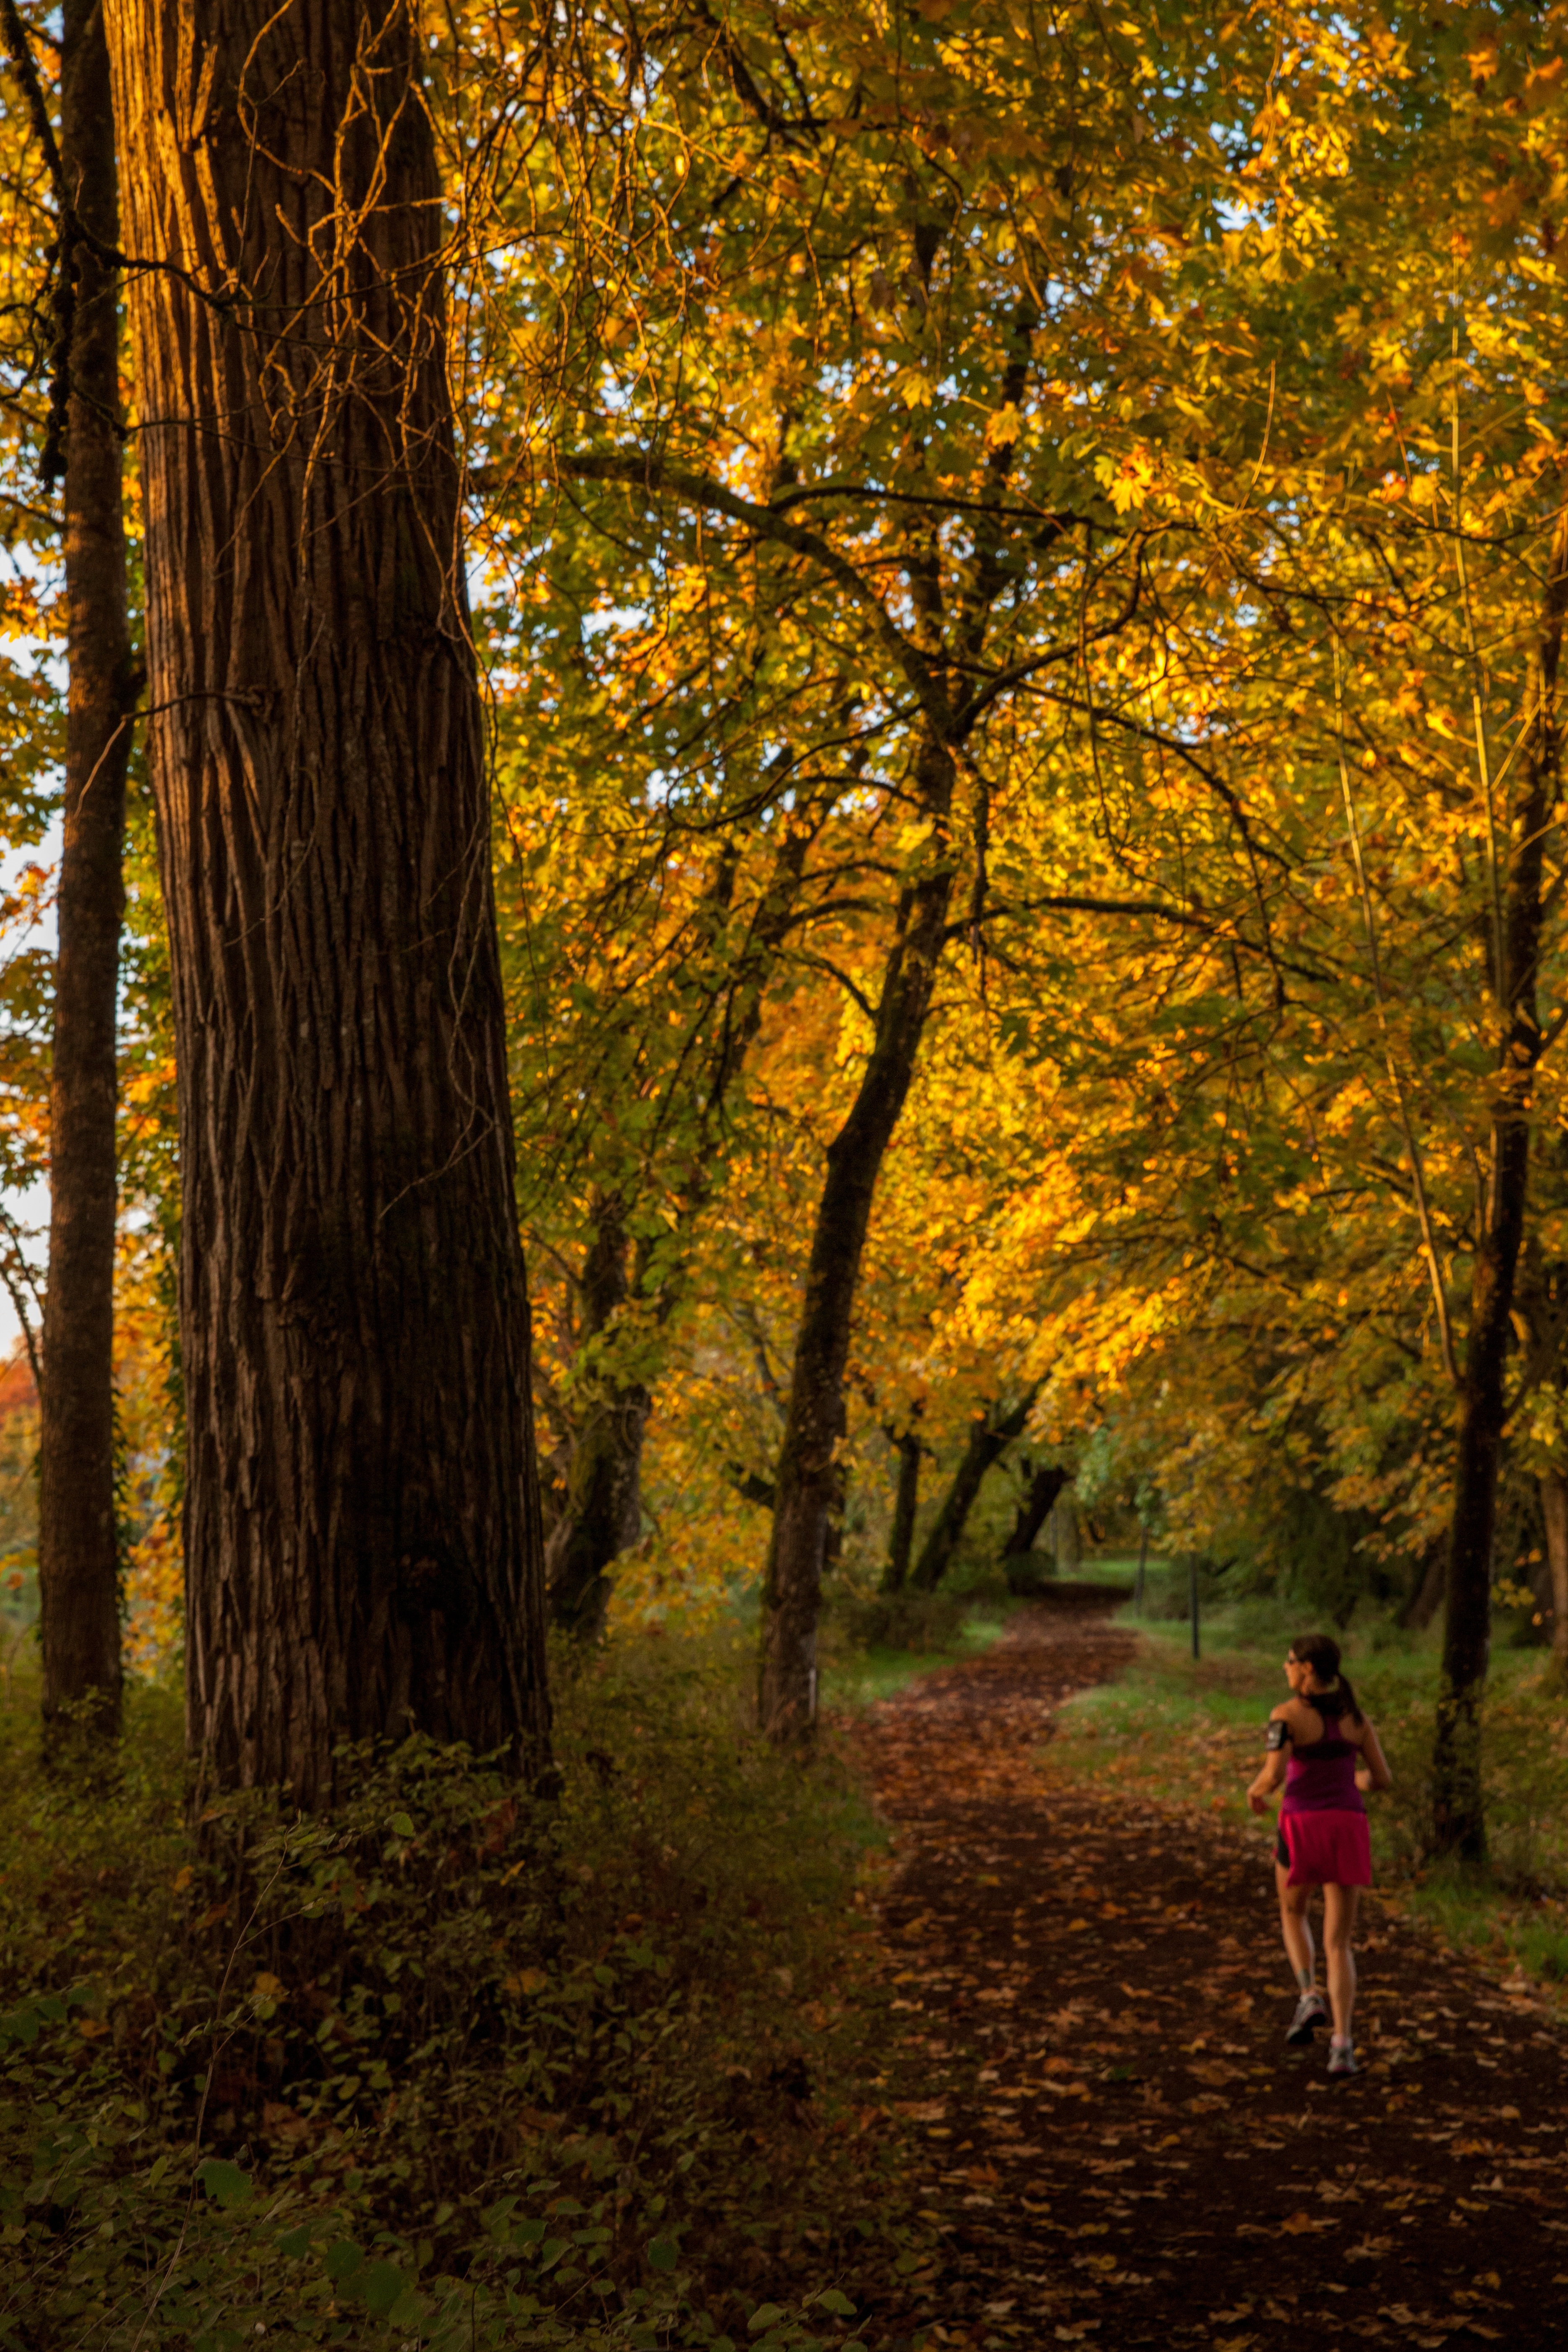
tree, nature, forest, outdoor, branch, person, plant, girl, trail, sport, sunlight, morning, leaf, fall, running, run, female, autumn, jogging, runner, jogger, exercise, lifestyle, healthy, season, fitness, deciduous, grove, woodland, habitat, active, ecosystem, outdoor fitness, natural environment, woody plant